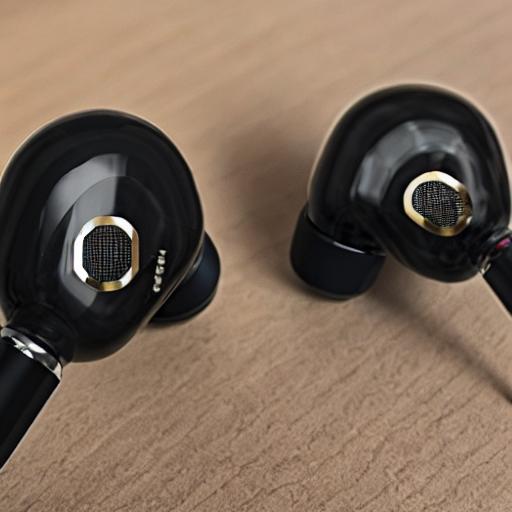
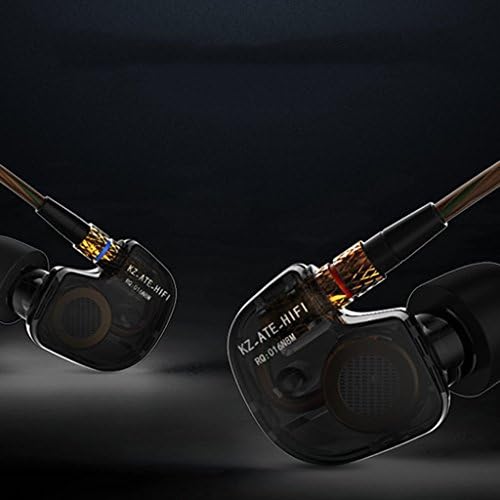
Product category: headphones
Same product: no